The Modern Cook

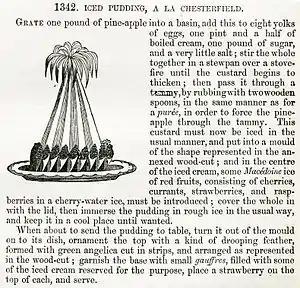
"Iced Pudding à la Chesterfield", showing cones around the base filled with pineapple ice cream, making this the first printed source for ice cream cones

"The Modern Cook" is the first published record in England of filling wafer cornets, which Francatelli called "gauffres", with ice cream. He used them to garnish his iced puddings.